List of units of the Italian Army

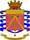
Coat of Arms 3rd Bersaglieri Regiment

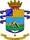
Coat of Arms 8th Alpini Regiment

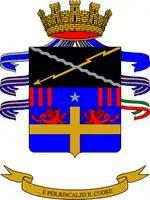
Coat of Arms 183rd Paratroopers Regiment

Originally raised as sharpshooters and skirmishers, the Bersaglieri serve since World War II mostly as mechanized infantry. In 1975 the Bersaglieri battalions, with the exception of the 1st and 11th battalion, were named for battles in which the Bersaglieri had distinguished themselves. The 1st Bersaglieri Battalion is named for the founder of the Bersaglieri corps General Alessandro Ferrero La Marmora, while the 11th Battalion, which had received the war flag of the 182nd Regiment "Garibaldi", was named for the island of Caprera where Italy's national hero Giuseppe Garibaldi spent the last years of his life.